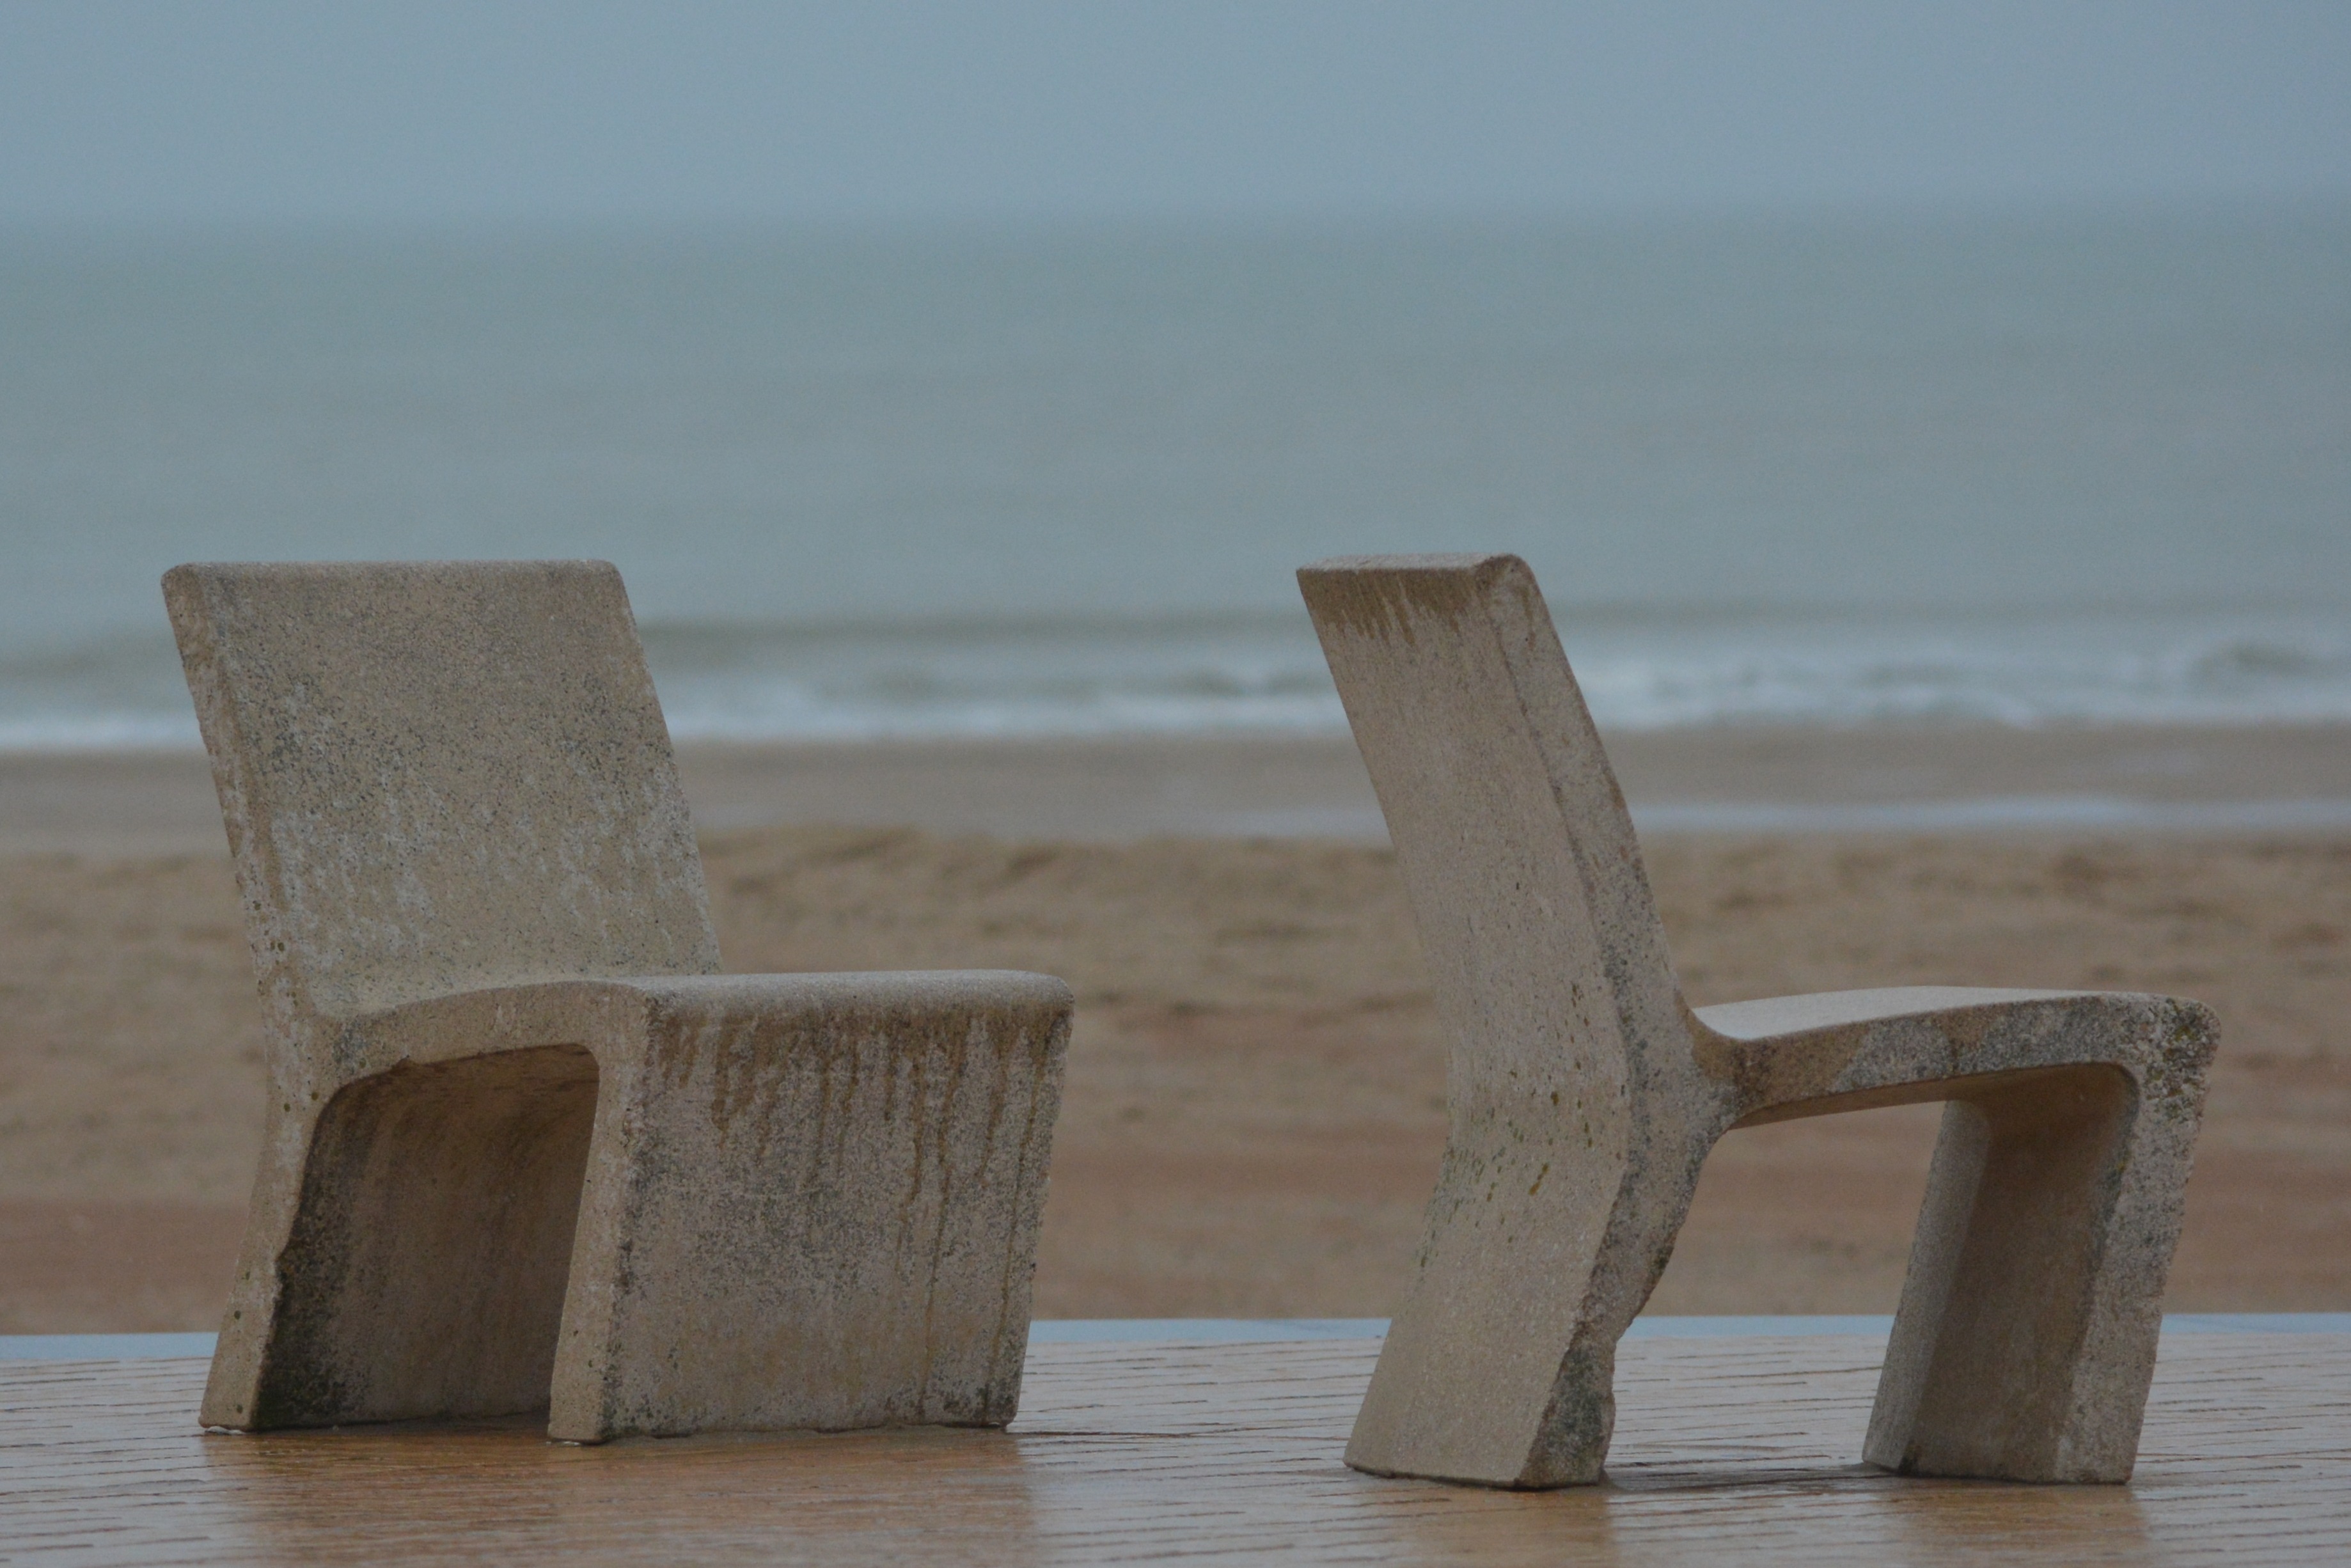
table, beach, sea, wood, chair, rest, furniture, material, duo, chairs, oostende